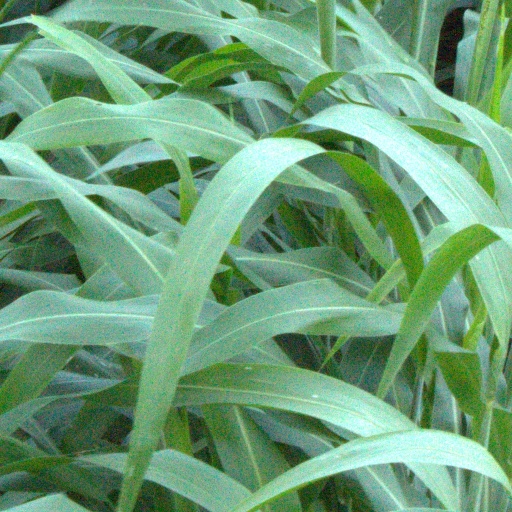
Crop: sorghum